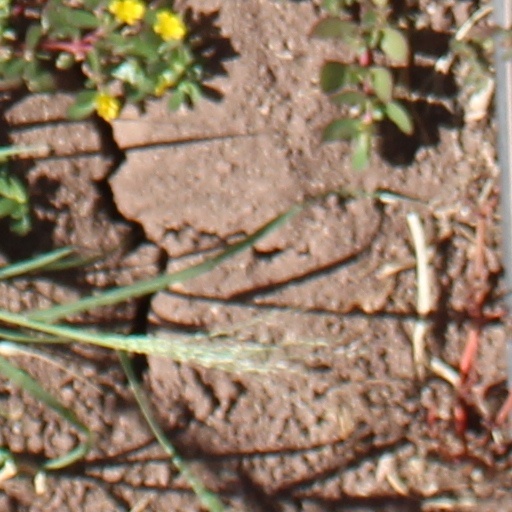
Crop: wheat